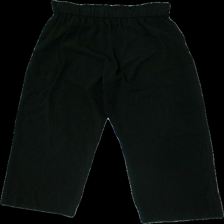
View: back
Type: Trousers
Category: Ladies
Brand: Zara
Brand text on label: Trafaluc
Colors: Black
Material: 100% poly
Cut: Regular, Loose
Size: XS
Smell: Minor
Price range: 50-100
Recommended usage: Reuse
Description: Black trousers from Zara, size XS. Okay condition.